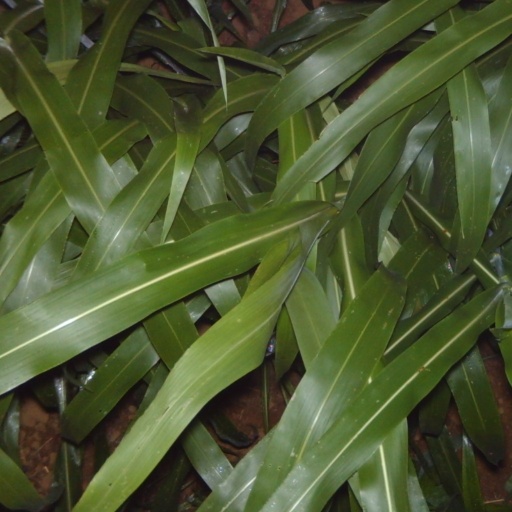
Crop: sorghum